Waldorf-Astoria (1893–1929)

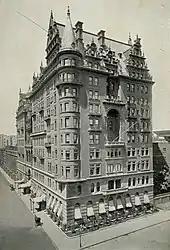
Waldorf Hotel (1893)

Early on, the Waldorf was regarded with mockery over its large number of bathrooms and was known briefly as "Boldt's Folly" after Boldt, or "Astor's Folly", with the general perception of the palatial hotel being that it had no place in New York. It appeared destined for failure. Wealthy New Yorkers were angry because they viewed the construction of the hotel as the ruination of a good neighborhood. Business travelers found it too expensive and too far uptown for their needs. In the face of all of this, Boldt decided that the hotel would host a benefit concert for St. Mary's Hospital for Children the day after its opening. The hospital was the favorite charity of those on the Social Register. Despite the rain the night of the ball, the ballroom filled with many of New York's First Families, who had paid $5.00 ($ in ) for the concert and dinner. Mrs. William K. Vanderbilt donated the services of the New York Symphony Orchestra led by Walter Damrosch to provide the music for the event. Even with a proper escort, women of the times generally did not venture into hotels, but those attending also toured the facilities. While Boldt made news by insisting the Waldorf's waiters be clean-shaven even though he wore a beard, his decision to hire young Oscar Tschirky was one of the key factors in the hotel's success. Oscar was personable, humble and very willing to tend to patrons' needs on an individual basis. More than thirty years later, Tschirky was able to recall the Waldorf's opening day and the names of many of the Social Register guests who made the hotel successful when it hosted the charity concert and dinner. Business soon picked up and the hotel earned $4.5 million ($ in ) in its first year, exorbitant for that period. By 1895, the Waldorf added a five-story addition. This brought the hotel's ballroom down to the main floor; the move brought many parties and dinners which were formerly held in private homes, into the Waldorf. Adjacent to the new ballroom was the Oak Room, where one could sit by large fireplaces where there were always logs on the hearth. In winter, waiters would offer patrons complimentary baked potatoes with butter.